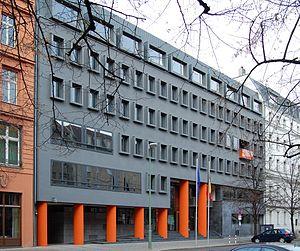
Voici les représentations diplomatiques de Belgique à l'étranger :